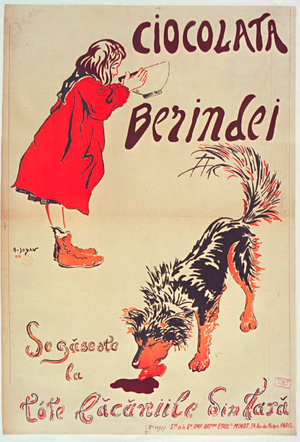
Amédée Joyau est un peintre et graveur français connu pour ses gravures sur bois en couleurs, marquées par le japonisme.